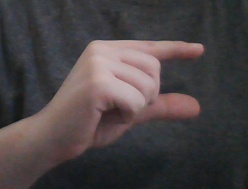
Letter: dal